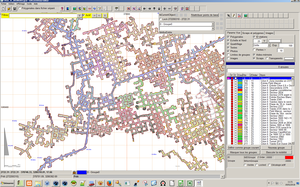
Frontal utilisateur de GHCaveDraw
GHTopo est un logiciel de topographie spéléologique libre et gratuit développé par Jean-Pierre Cassou, spéléologue français. Il est basé sur le concept Toporobot, qu'il a étendu.